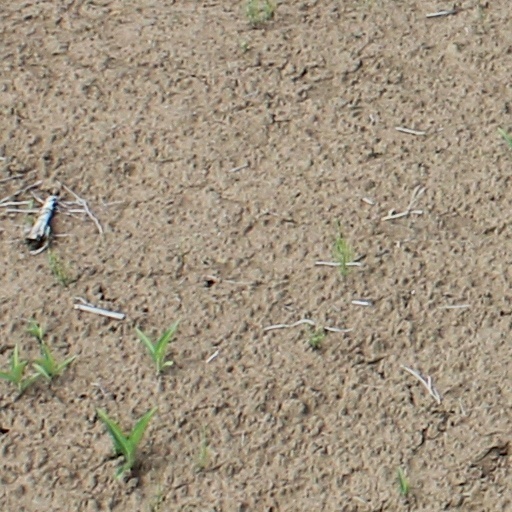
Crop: wheat